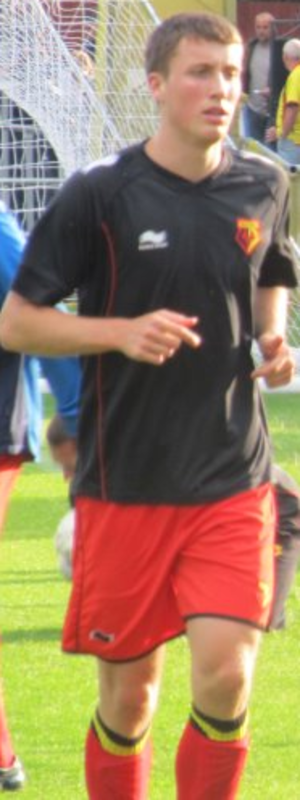
Craig Forsyth est un footballeur international écossais, né le 24 février 1989 à Carnoustie en Écosse. Il évolue actuellement en Championship à Derby County comme défenseur.